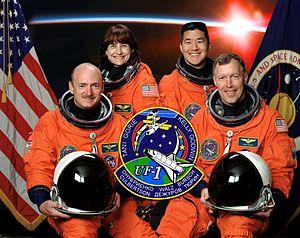
STS-108 est la dix-septième mission de la navette spatiale Endeavour et la douzième mission d'une navette américaine vers la Station spatiale internationale.